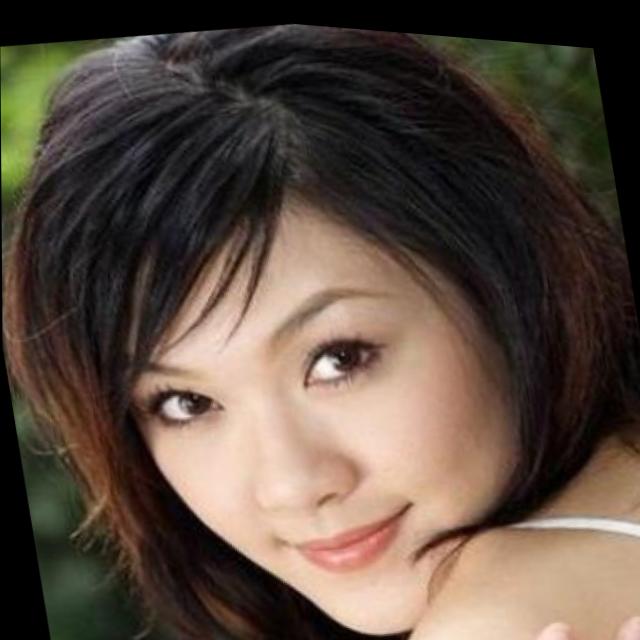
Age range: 21-44